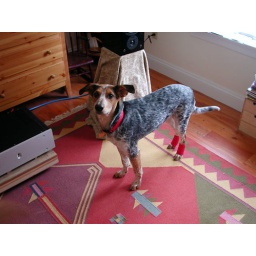
upon her return from getting the dew claws removed. those cute red bandages didn't last through the night.